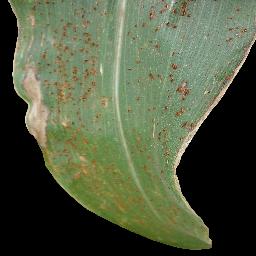
Label: Corn___Common_rust